Tristan Gooley

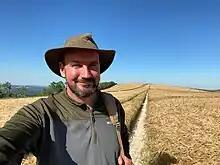
Gooley at Bignor Hill, West Sussex in 2020

Gooley was born in 1973; his father is Sir Michael Gooley, the founder of Trailfinders, who was knighted in 2021 for services to business and charity.